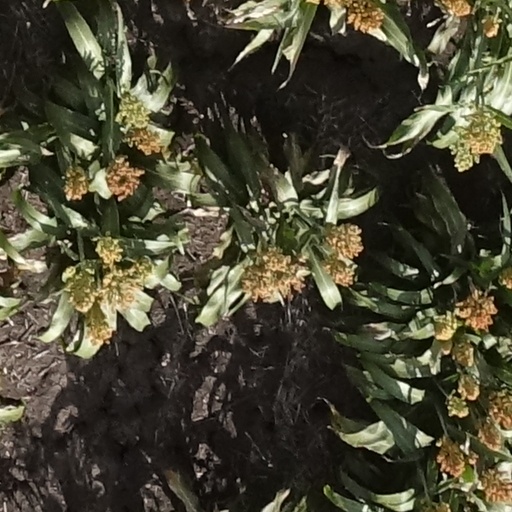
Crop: sorghum